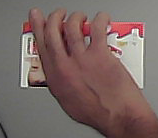
Product: kinder_chocolate